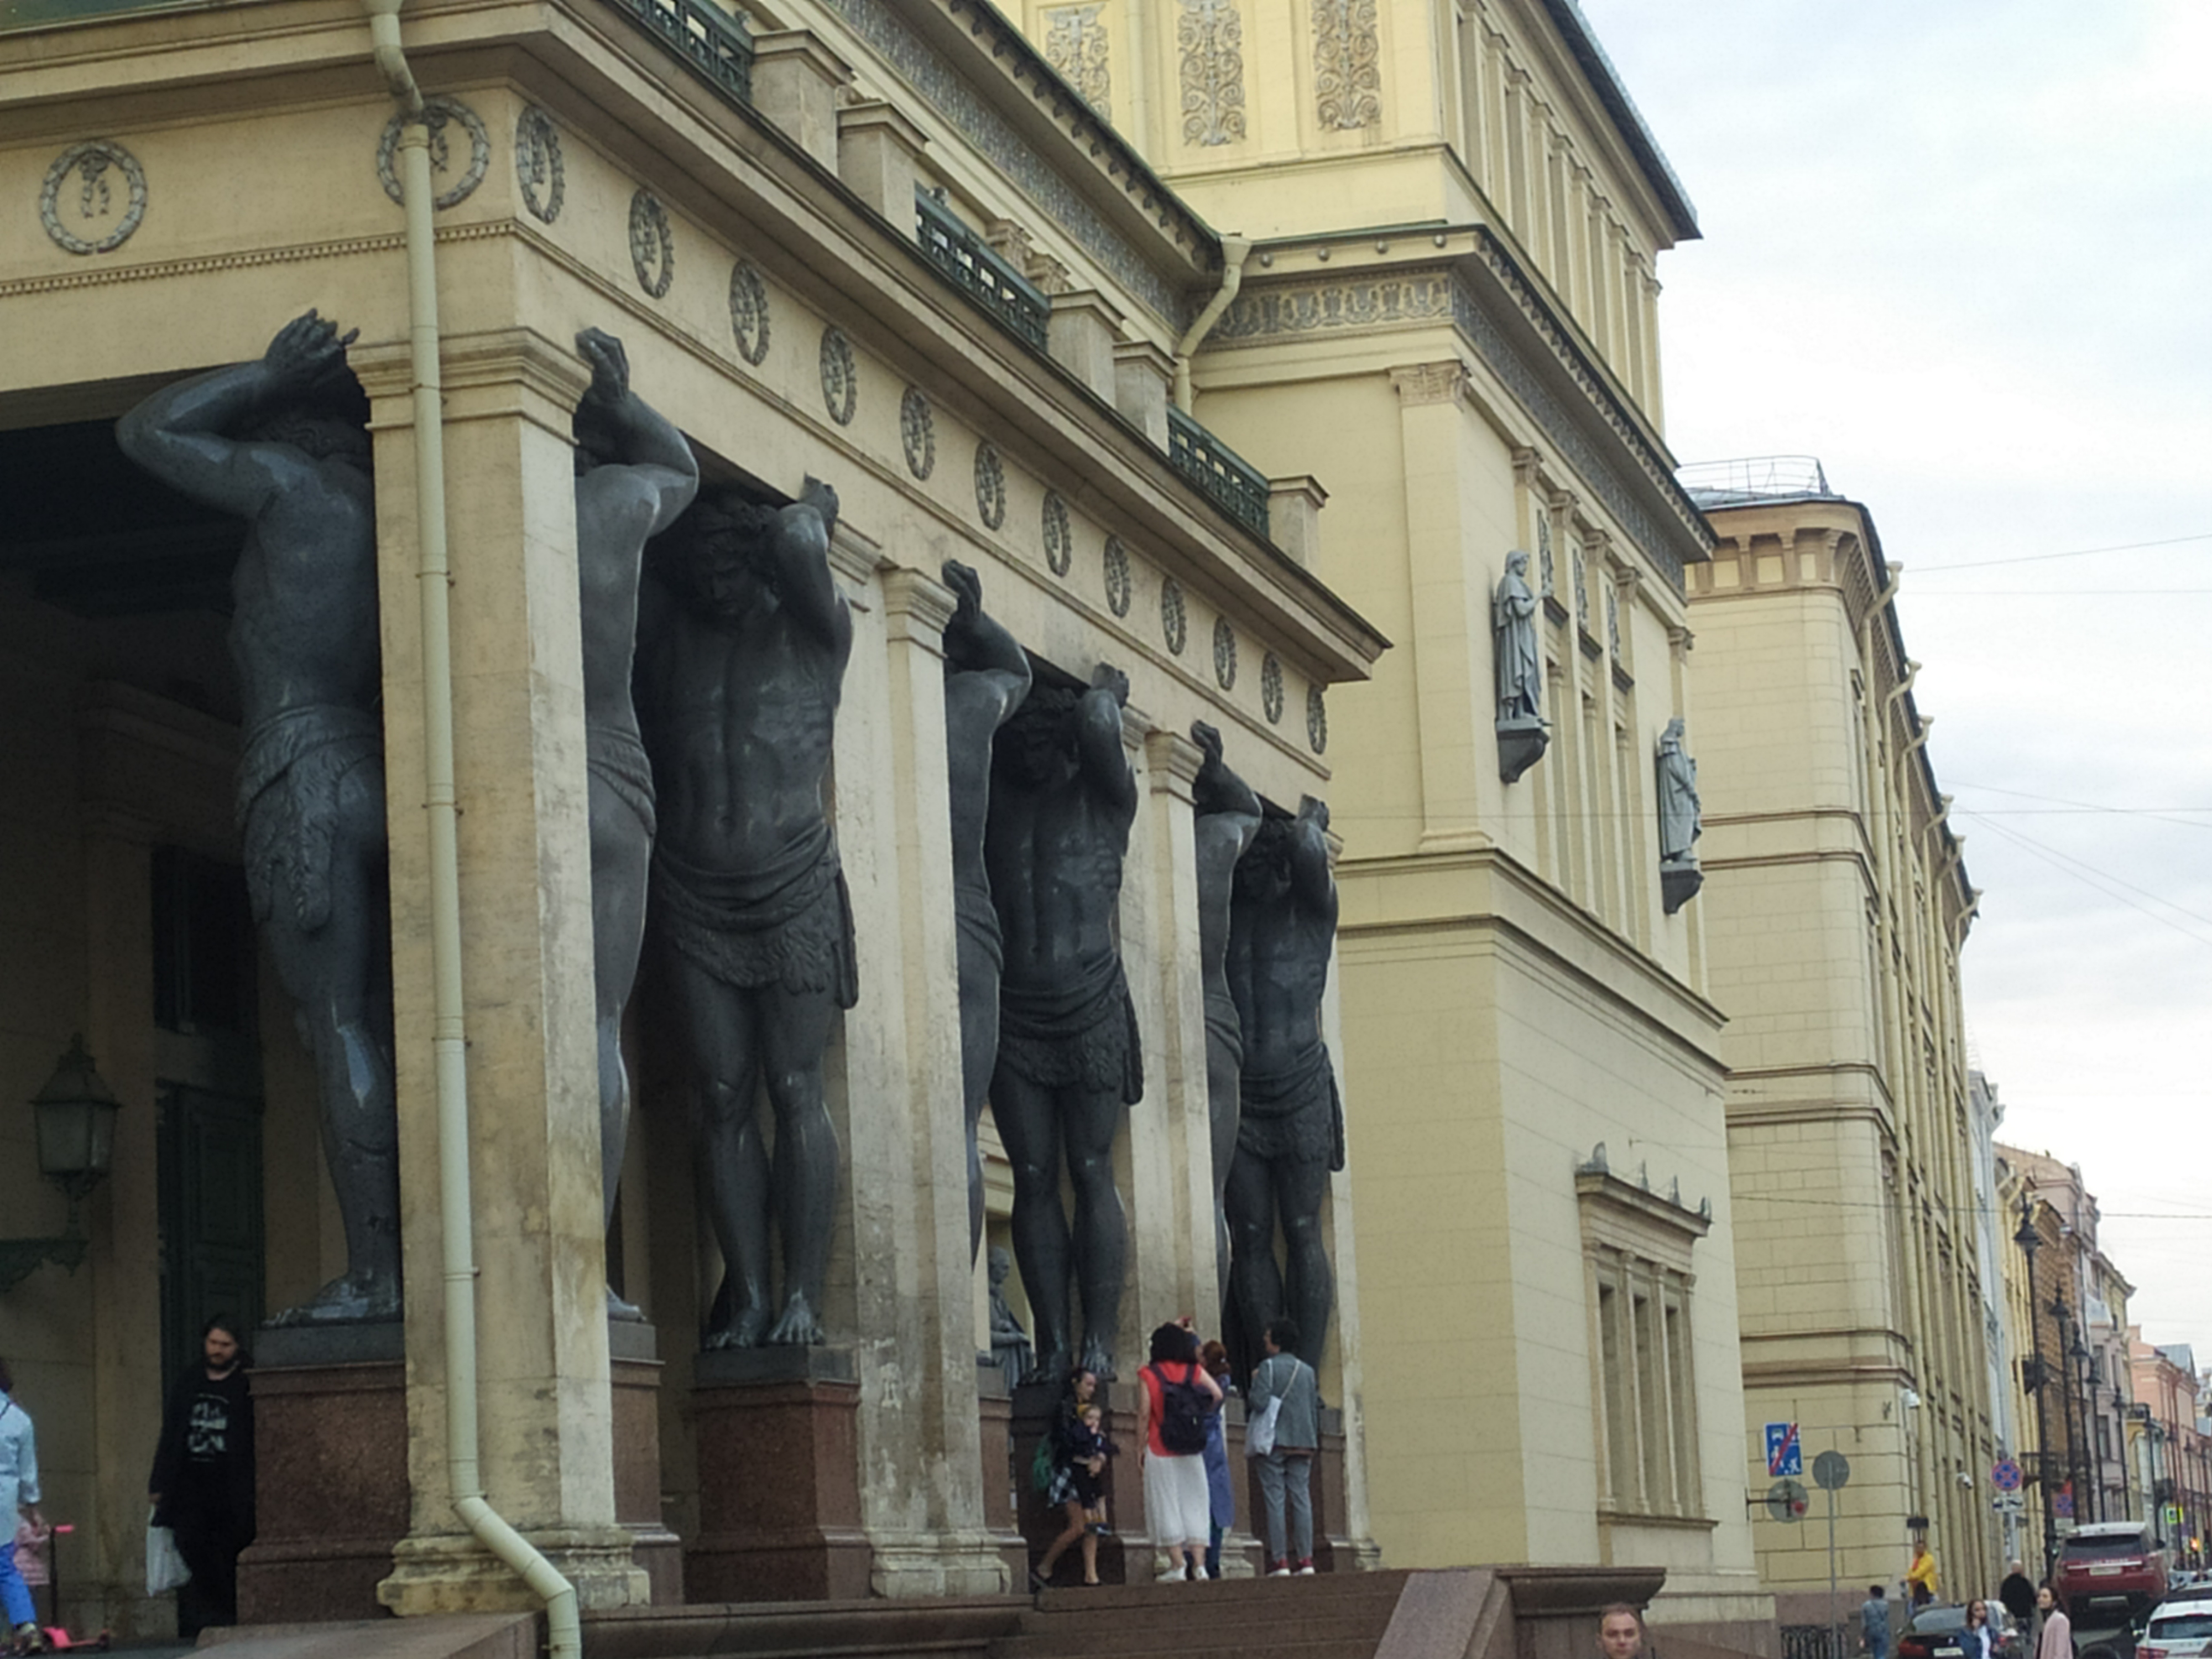
natural, building, sky, cloud, neighbourhood, facade, landmark, city, monument, arch, tire, wheel, column, street, classical architecture, medieval architecture, pedestrian, sculpture, ancient roman architecture, mixed use, ancient rome, history, travel, historic site, art, tourism, downtown, tourist attraction, vacation, ancient history, statue, family car, arcade, car